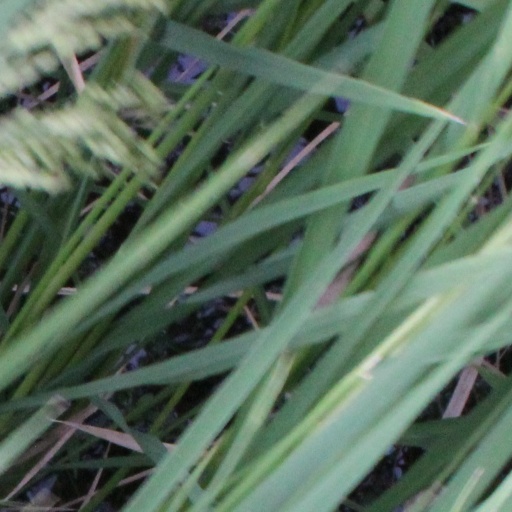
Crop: rice